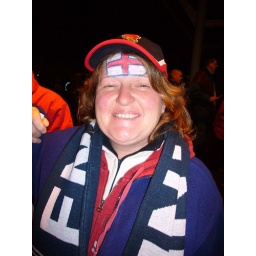
Jackie in red, white and blue